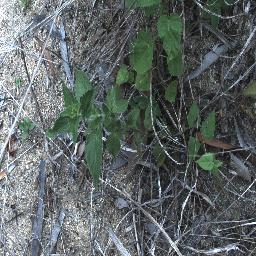
Label: siam_weed